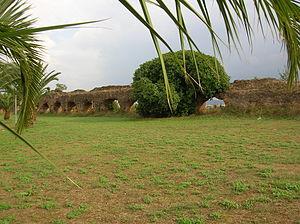
Le Parc Giovanni Palatucci est un espace vert de la ville de Rome.
L'aqueduc de l'Aqua Alexandrina ou Aqueduc d'Alexandre est le dernier aqueduc construit sous la Rome antique.